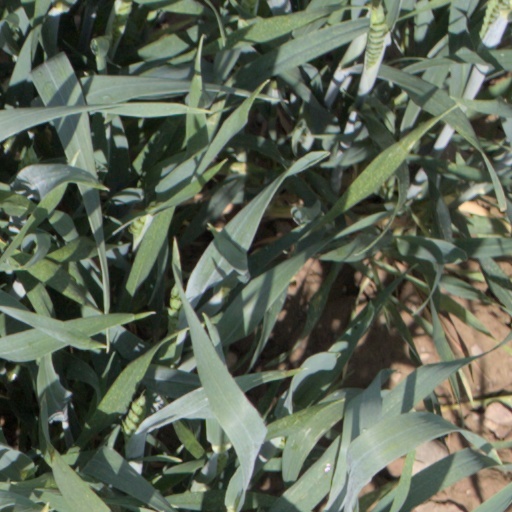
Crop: wheat